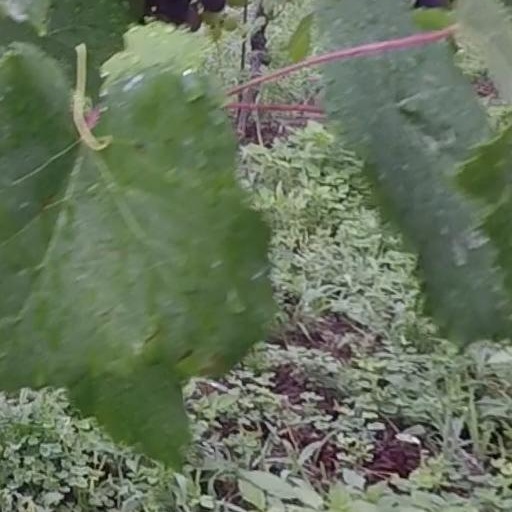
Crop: grape